Gulf of Suez Rift

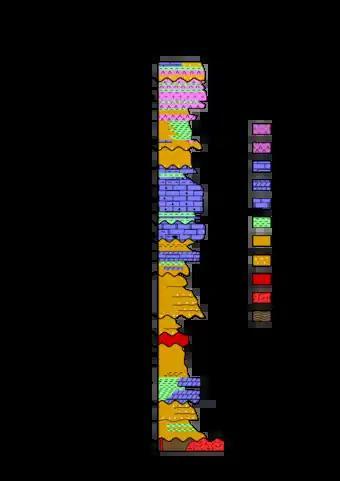

The basement consists of Precambrian rocks of the Arabian-Nubian Shield. Gneisses, volcanics and metasediments are intruded by granites, granodiorites and a suite of dolerite dykes. These rocks contain shear zones, such as the Rehba Shear Zone of western Sinai, that are interpreted to have partly controlled the orientation and location of rift structures.